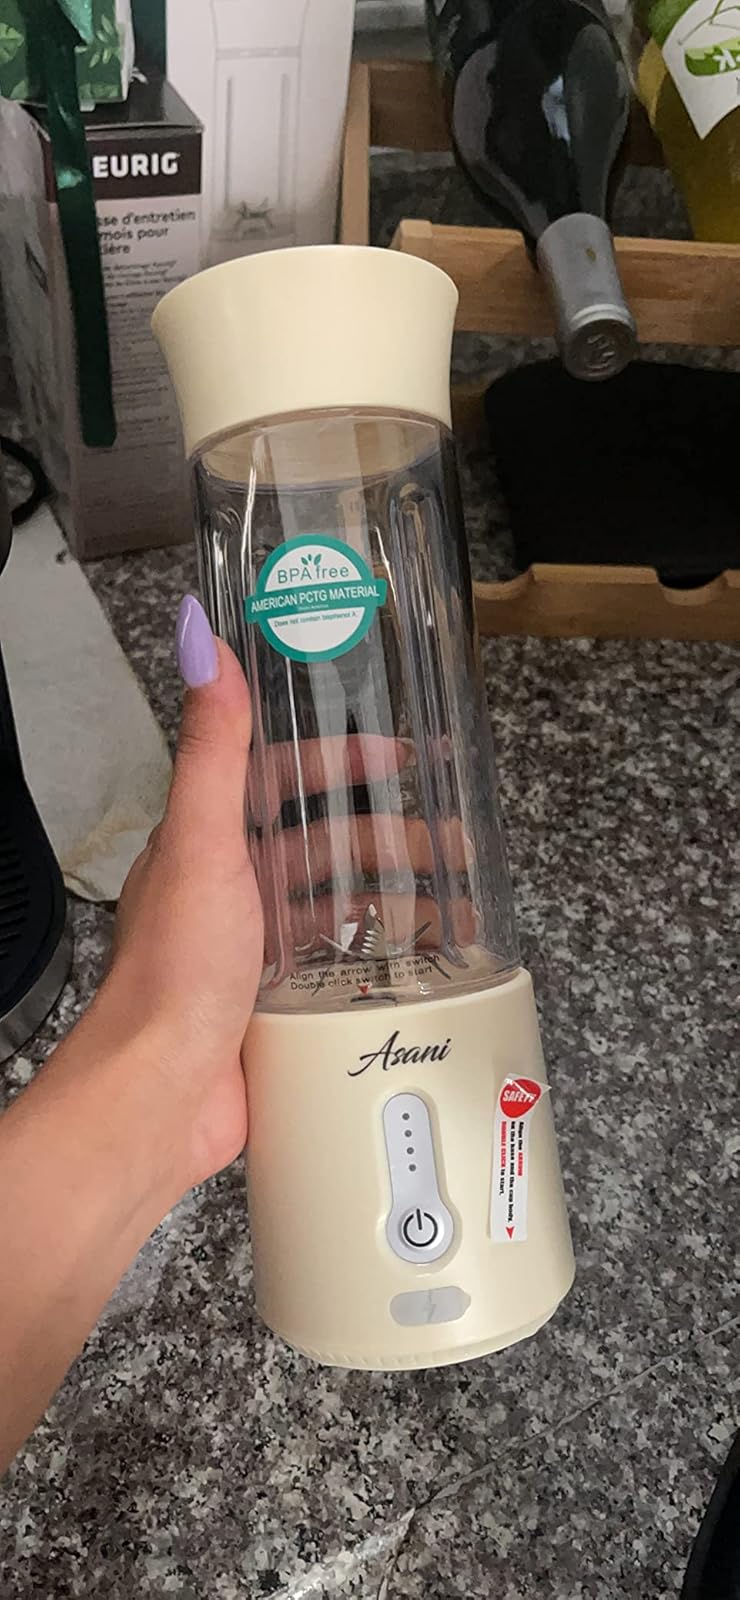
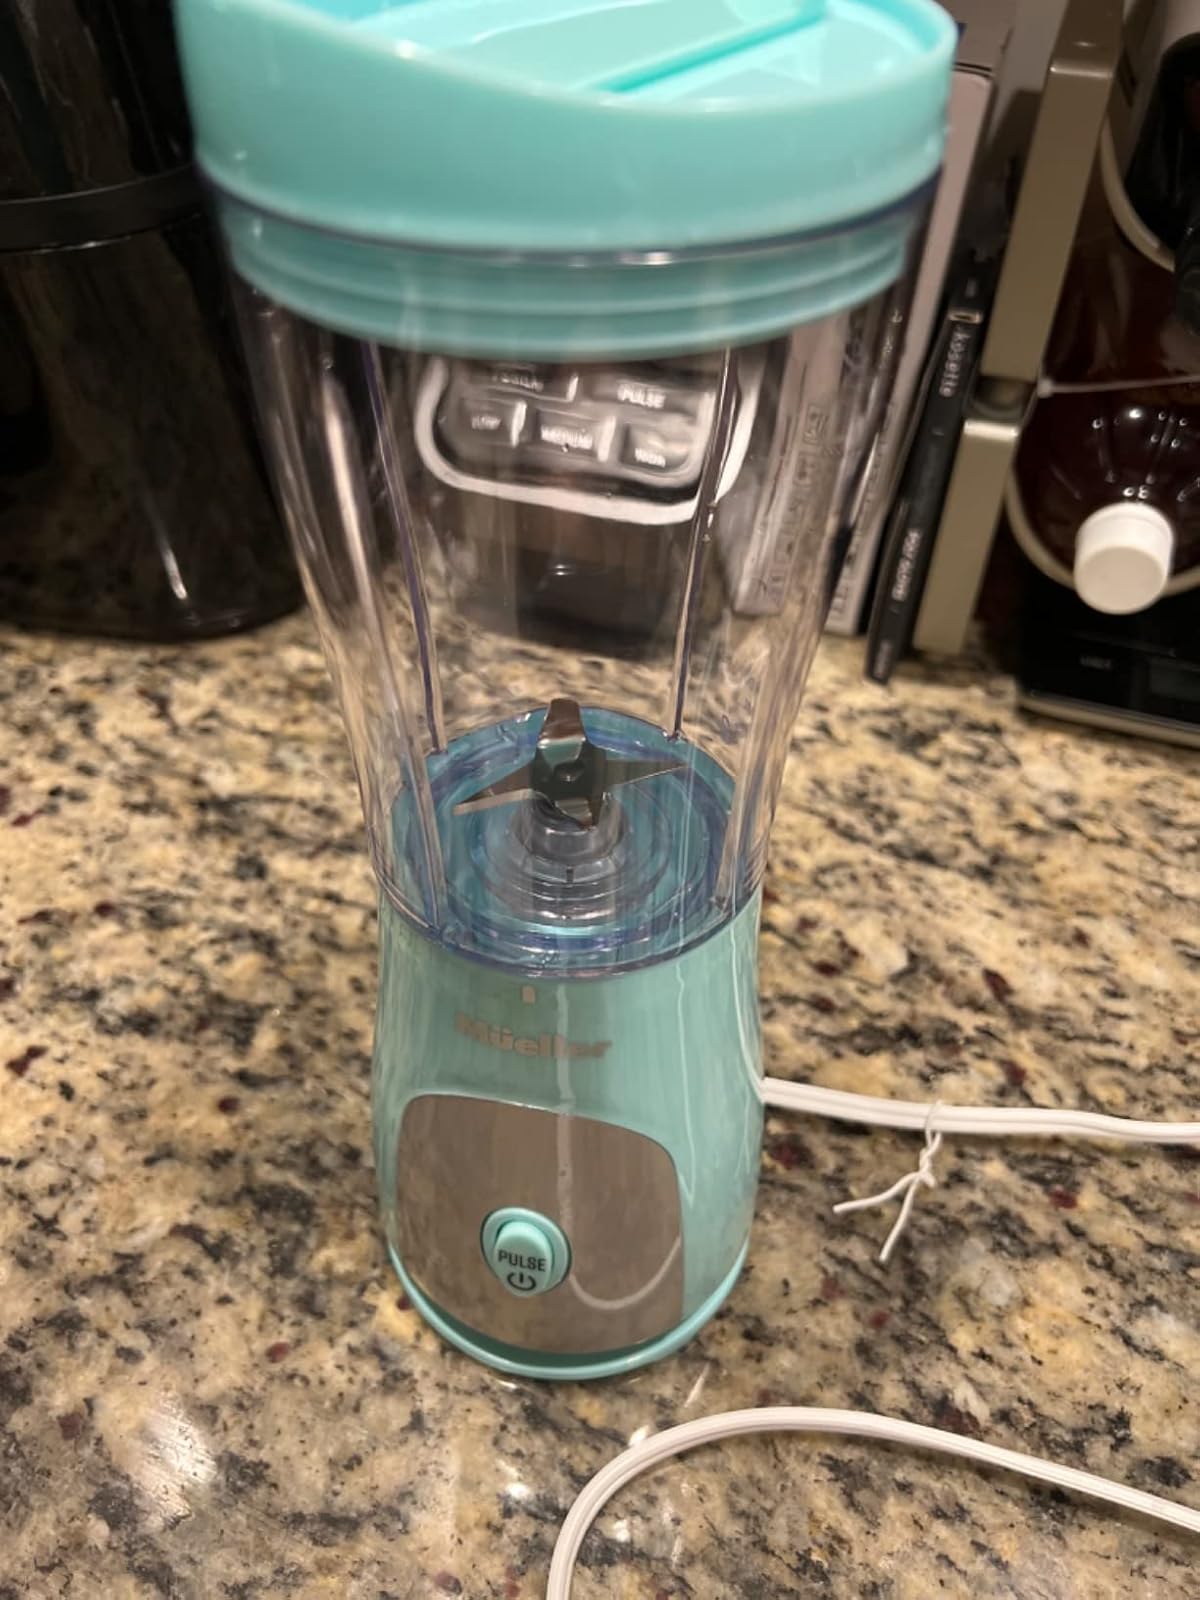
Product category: items_blender
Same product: no